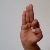
The image shows a hand gesture representing the letter 'F' in Indian Sign Language.